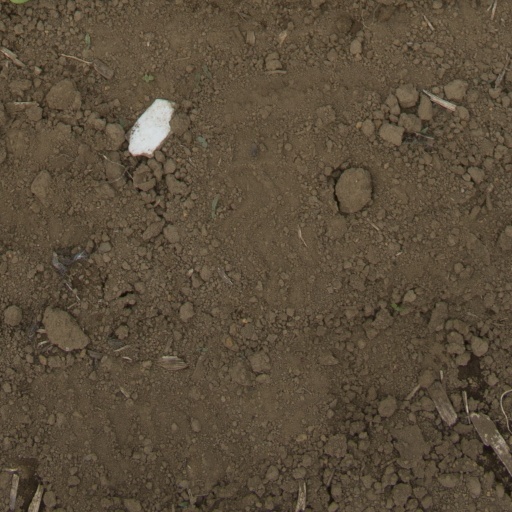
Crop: Jerusalem artichoke